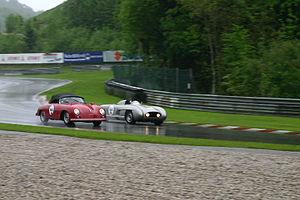
La Mercedes-Benz 300 SL « papillon » est un modèle d'automobiles à deux places coupé et cabriolet du constructeur automobile allemand Mercedes-Benz conçu et dessiné par le designer Friedrich Geiger, commercialisé de 1954 à 1963 et entré depuis dans la légende des automobiles de rêve. Elle est considérée comme la plus emblématique des Mercedes produites après la Seconde Guerre mondiale pour son originalité, ses qualités techniques et esthétiques.
La Porsche 356 fut la troisième voiture de la marque allemande Porsche. Conçue par Ferry Porsche sur les bases mécaniques de la Volkswagen Coccinelle et dessinée par Erwin Komenda, elle sera produite en série de 1948 à 1965.